Johar Bendjelloul

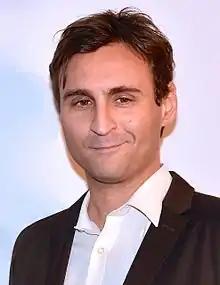
Johar Bendjelloul at the 2012 Guldbagge Awards

Since 2013, Bendjelloul has been hosting "P1 Morgon" at Sveriges Radio. Before that he was a television presenter at SVT1 for "Gomorron Sverige", "Babel", "Kulturnyheterna" and "Aktuellt".